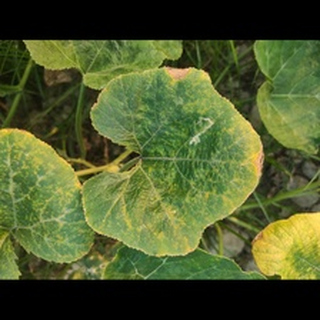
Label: pumpkin_downy_mildew